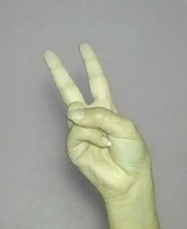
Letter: taa